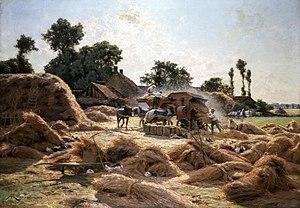
Albert Rigolot, dit aussi Albert Gabriel Rigolot, né à Paris le 28 novembre 1862 et mort le 25 avril 1932, est un peintre français. Il est le père du peintre Yves André Rigolot, connu sous son pseudonyme d'Yves Rouvre.